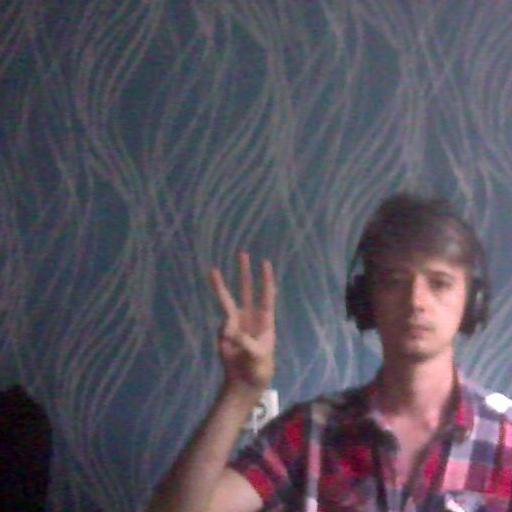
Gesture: three